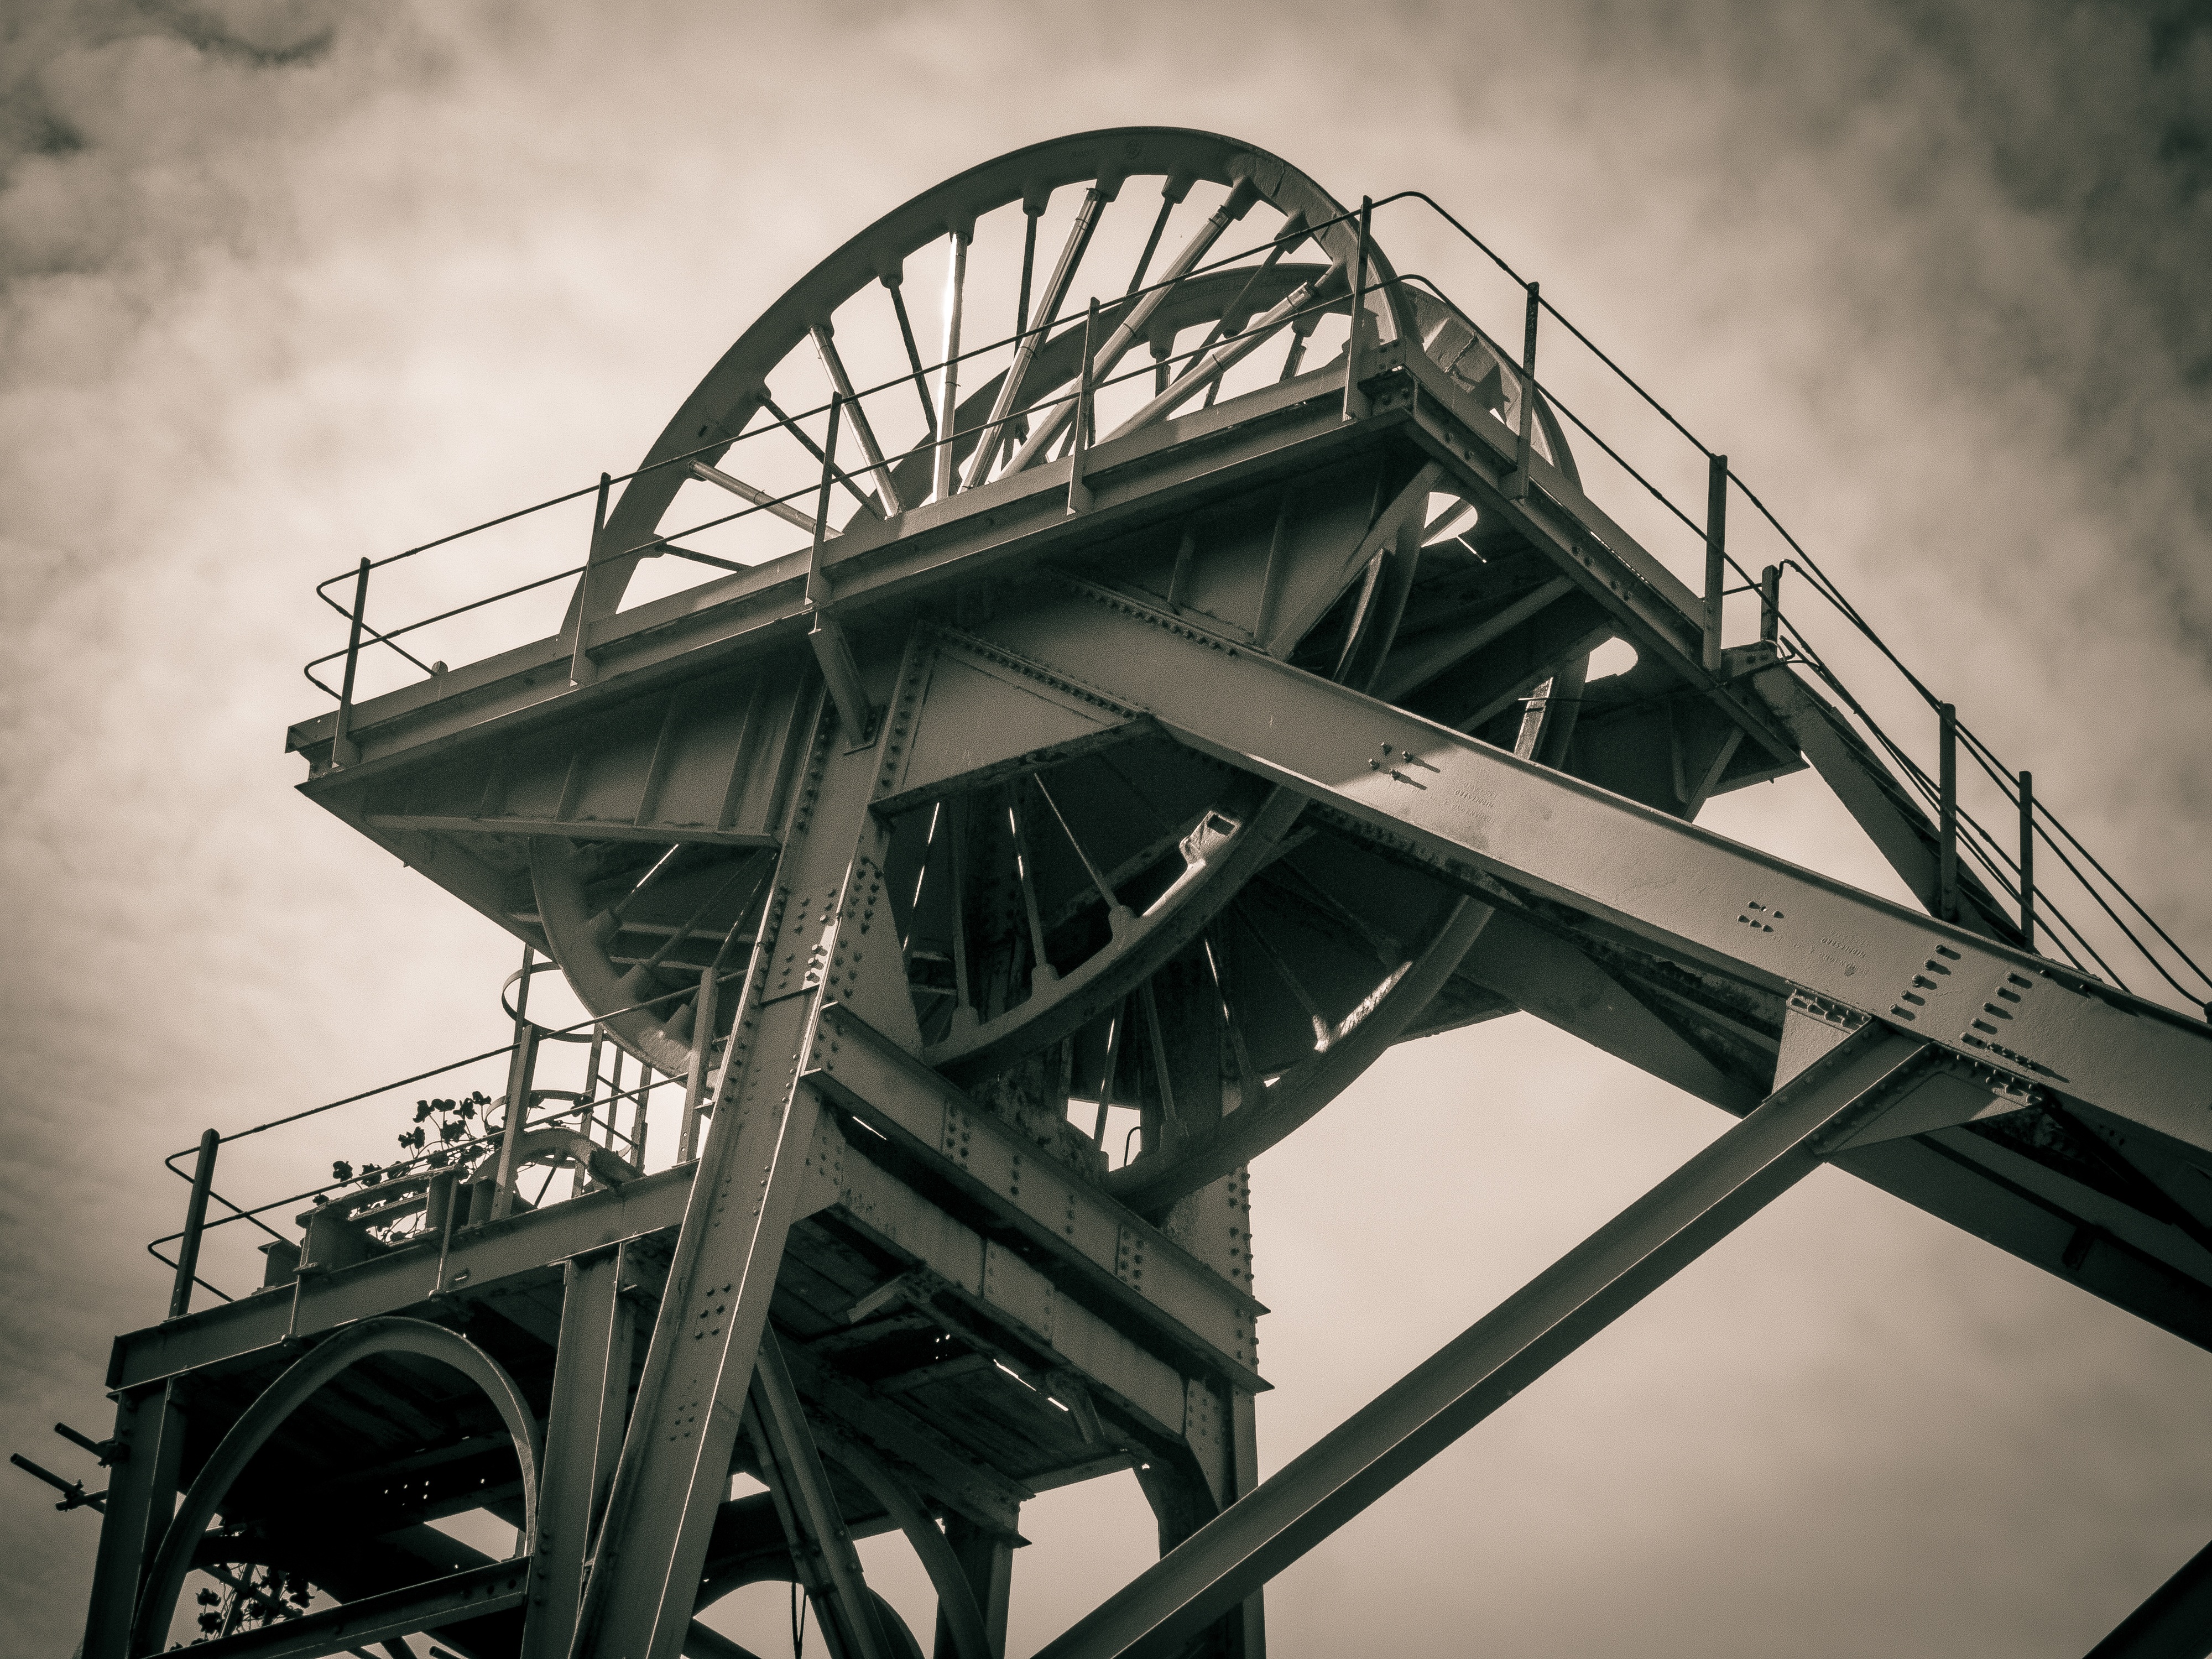
bridge, transport, equipment, industry, monochrome, lift, mine, pit, mining, amusement ride